Jan Brueghel the Elder

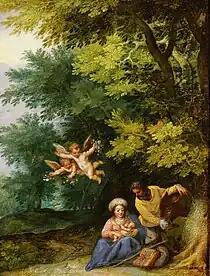
"Rest on the Flight into Egypt", with Hans Rottenhammer

He then travelled on to Naples after probably spending time in Venice. In Naples he produced some drawings after June 1590 which show his interest in landscapes and monumental architecture. He worked for Don Francesco Caracciolo, a prominent nobleman and priest and founder of the Clerics Regular Minor. Jan produced small-scale cabinet paintings for Don Francesco.